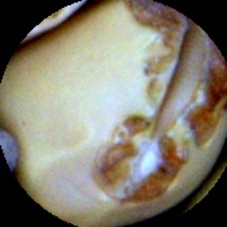
Label: Broken